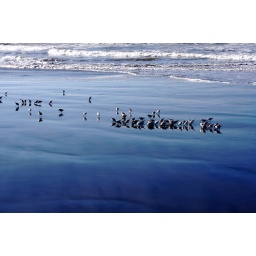
the sandpipers were very interested in something just under the sand but had to keep running away from the water